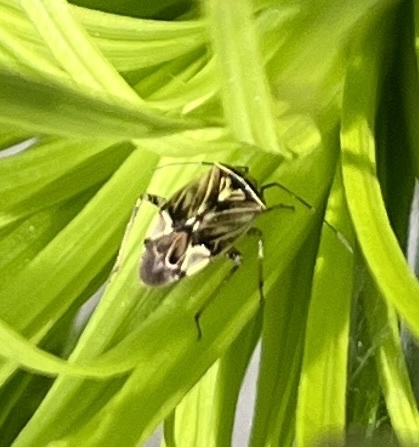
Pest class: lygus_bug